Witch Hunt (role-playing game)

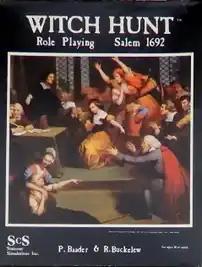
Cover art: Detail from "The Examination of a Witch" by T. H. Matteson

Witch Hunt is a role-playing game published by StatCom Simulations Inc. in 1983 that is set in the time of the 1692 Salem Witch Trials. Unusually for a role-playing game, the players are divided into two teams.